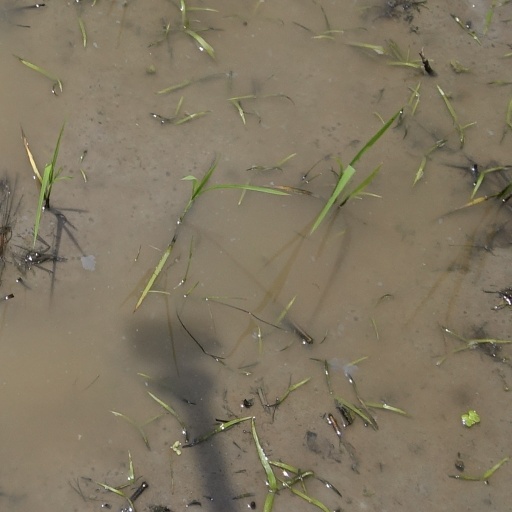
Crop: rice